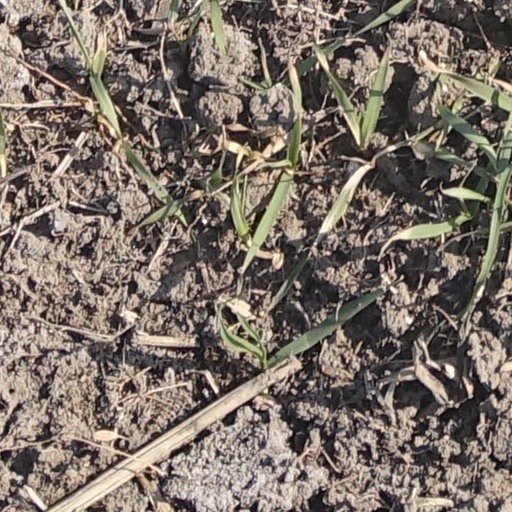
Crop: wheat